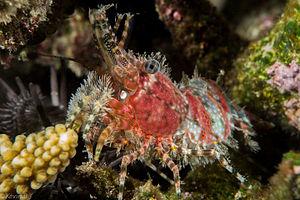
Saron est un genre de crevettes de la famille des Hippolytidae.
Saron marmoratus, la Crevette marbrée, est une espèce de crevettes de la famille des Hippolytidae.
Hippolytidae est une famille de crevettes du groupe des Alpheoidea.